Calicut–Portuguese conflicts

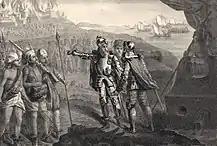
19th century lithograph of the victory of Duarte Pacheco at Cochin.

Cochin was subsequently overrun, the heir Narayan was killed in combat with the few troops that had been possible to muster, and the Trimumpara withdrew to the island of Vypin with his last remaining forces, including the Portuguese under his protection. Cochin was burned but Vypin proved easily defensible and inaccessible to the Zamorin, who tried to assault it several times but failed. With the monsoon season approaching, he withdrew to Calicut in August, leaving behind a garrison. Two Italian engineers who had travelled to Cochin in the fleet of Vasco da Gama but were secretly in the pay of the Republic of Venice also defected to Calicut, to help the Zamorin fight the Portuguese.